Knut Olsen

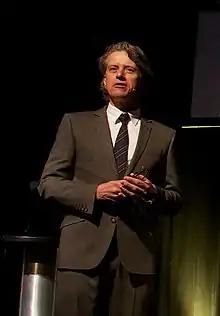
Knut Olsen, 2010

Knut Olsen (July 26, 1953 in Bærum – January 11, 2011) was a journalist for the Norwegian Broadcasting Corporation (NRK) since 1983. Starting in 2008 he was the news anchor together with Nina Owing. He also led various political debate programs. He died from cancer on January 11, 2011.